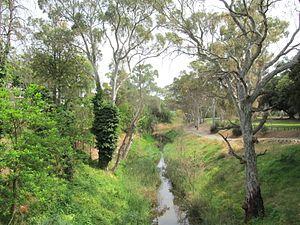
La South Para River est une rivière située en Australie-Méridionale.